Duke Kahanamoku

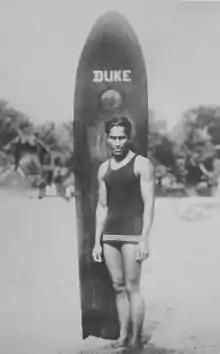
Duke Kahanamoku c. 1912

Duke Paoa Kahinu Mokoe Hulikohola Kahanamoku (August 24, 1890 – January 22, 1968) was a Hawaiian competition swimmer, lifeguard, and popularizer of the sport of surfing. A Native Hawaiian, he was born three years before the overthrow of the Hawaiian Kingdom. He lived to see the territory's admission as a state and became a United States citizen. He was a five-time Olympic medalist in swimming, winning medals in 1912, 1920 and 1924.